Champions of the Earth

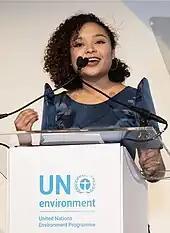
Louise Mabulo UN Young Champion of the Earth Award Ceremony Speech

The United Nations Environment Programme (UNEP) established Champions of the Earth in 2005 as an annual awards programme to recognize outstanding environmental leaders from the public and private sectors and from civil society.